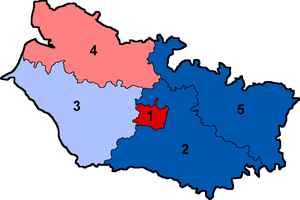
Députés de la Somme de 1968 à 1973
Les élections législatives françaises de 1968 se sont déroulées les 23 et 30 juin 1968. Dans le département de la Somme, 5 députés étaient à élire dans 5 circonscriptions.
Liste des députés de la Somme.